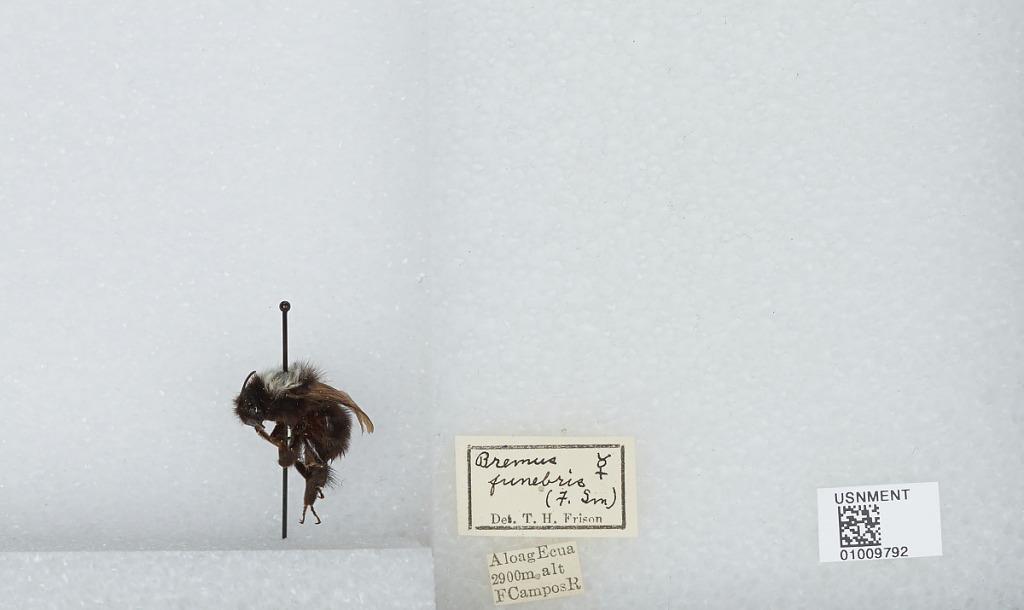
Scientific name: Bombus (Funebribombus) funebris funebris Smith
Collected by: F. Campos R.
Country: Ecuador
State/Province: Pinchincha
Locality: Aloag
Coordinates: -0.4681, -78.585
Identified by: Frison, T. H.